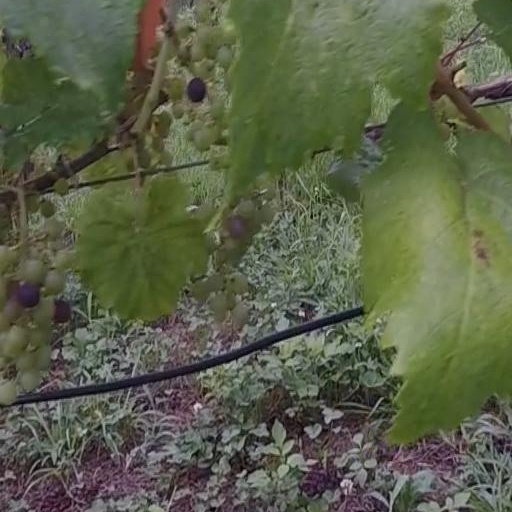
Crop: grape